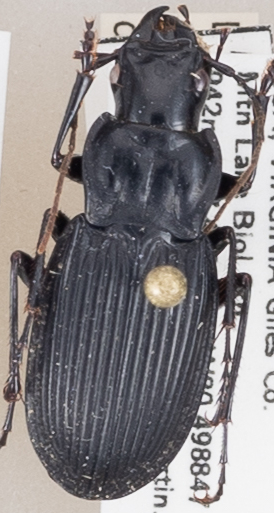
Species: Dicaelus teter
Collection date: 2018-06-05
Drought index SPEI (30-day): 0.552
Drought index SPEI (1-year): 0.47
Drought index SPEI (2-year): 0.63